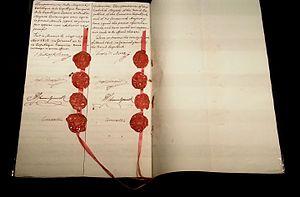
Traité de paix définitif entre S.M. le roi d'Espagne et les Indes, la République française et la République batave d'une part, et le roi du Royaume-Uni de Grande-Bretagne et d'Irlande, George III, de l'autre. Signé à Amiens le 27 mars 1802. Signatures écrites, encre sur papier. Huit sceaux de cire rouge. Archives du Ministère des affaires étrangères et de la coopération de l'Espagne, situé à Madrid.